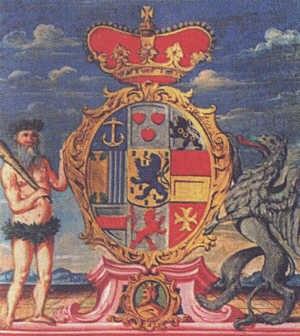
La Maison de Solms est une ancienne famille de la haute noblesse allemande, qui prétendait remonter à Othon, frère du roi Conrad Iᵉʳ de Germanie, tandis que son premier membre connu est le seigneur Marquardus de Sulmese, mentionné comme témoin au monastère de Schiffenberg à Giessen en 1129.